Shiri Maimon

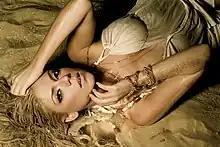
Maimon in 2005

In January 2006 Maimon released her fifth single, "Le’an SheLo Telchi" ("Wherever You'll Go"), that gained good success in the radio charts.